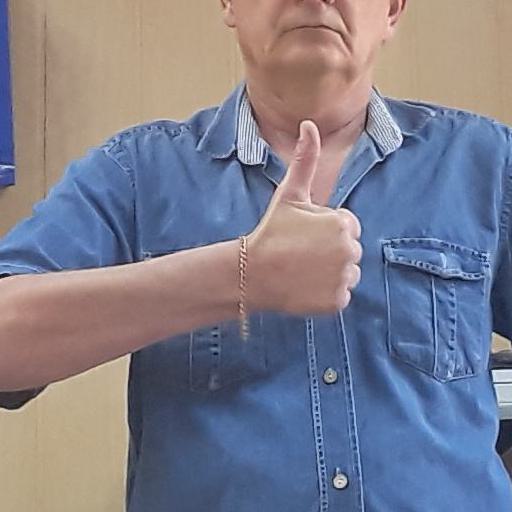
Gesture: like